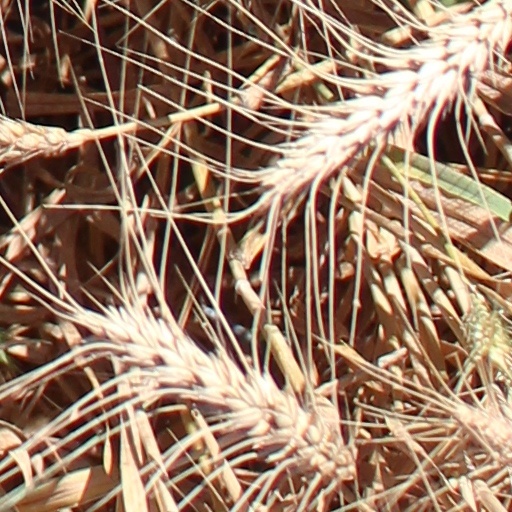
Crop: wheat